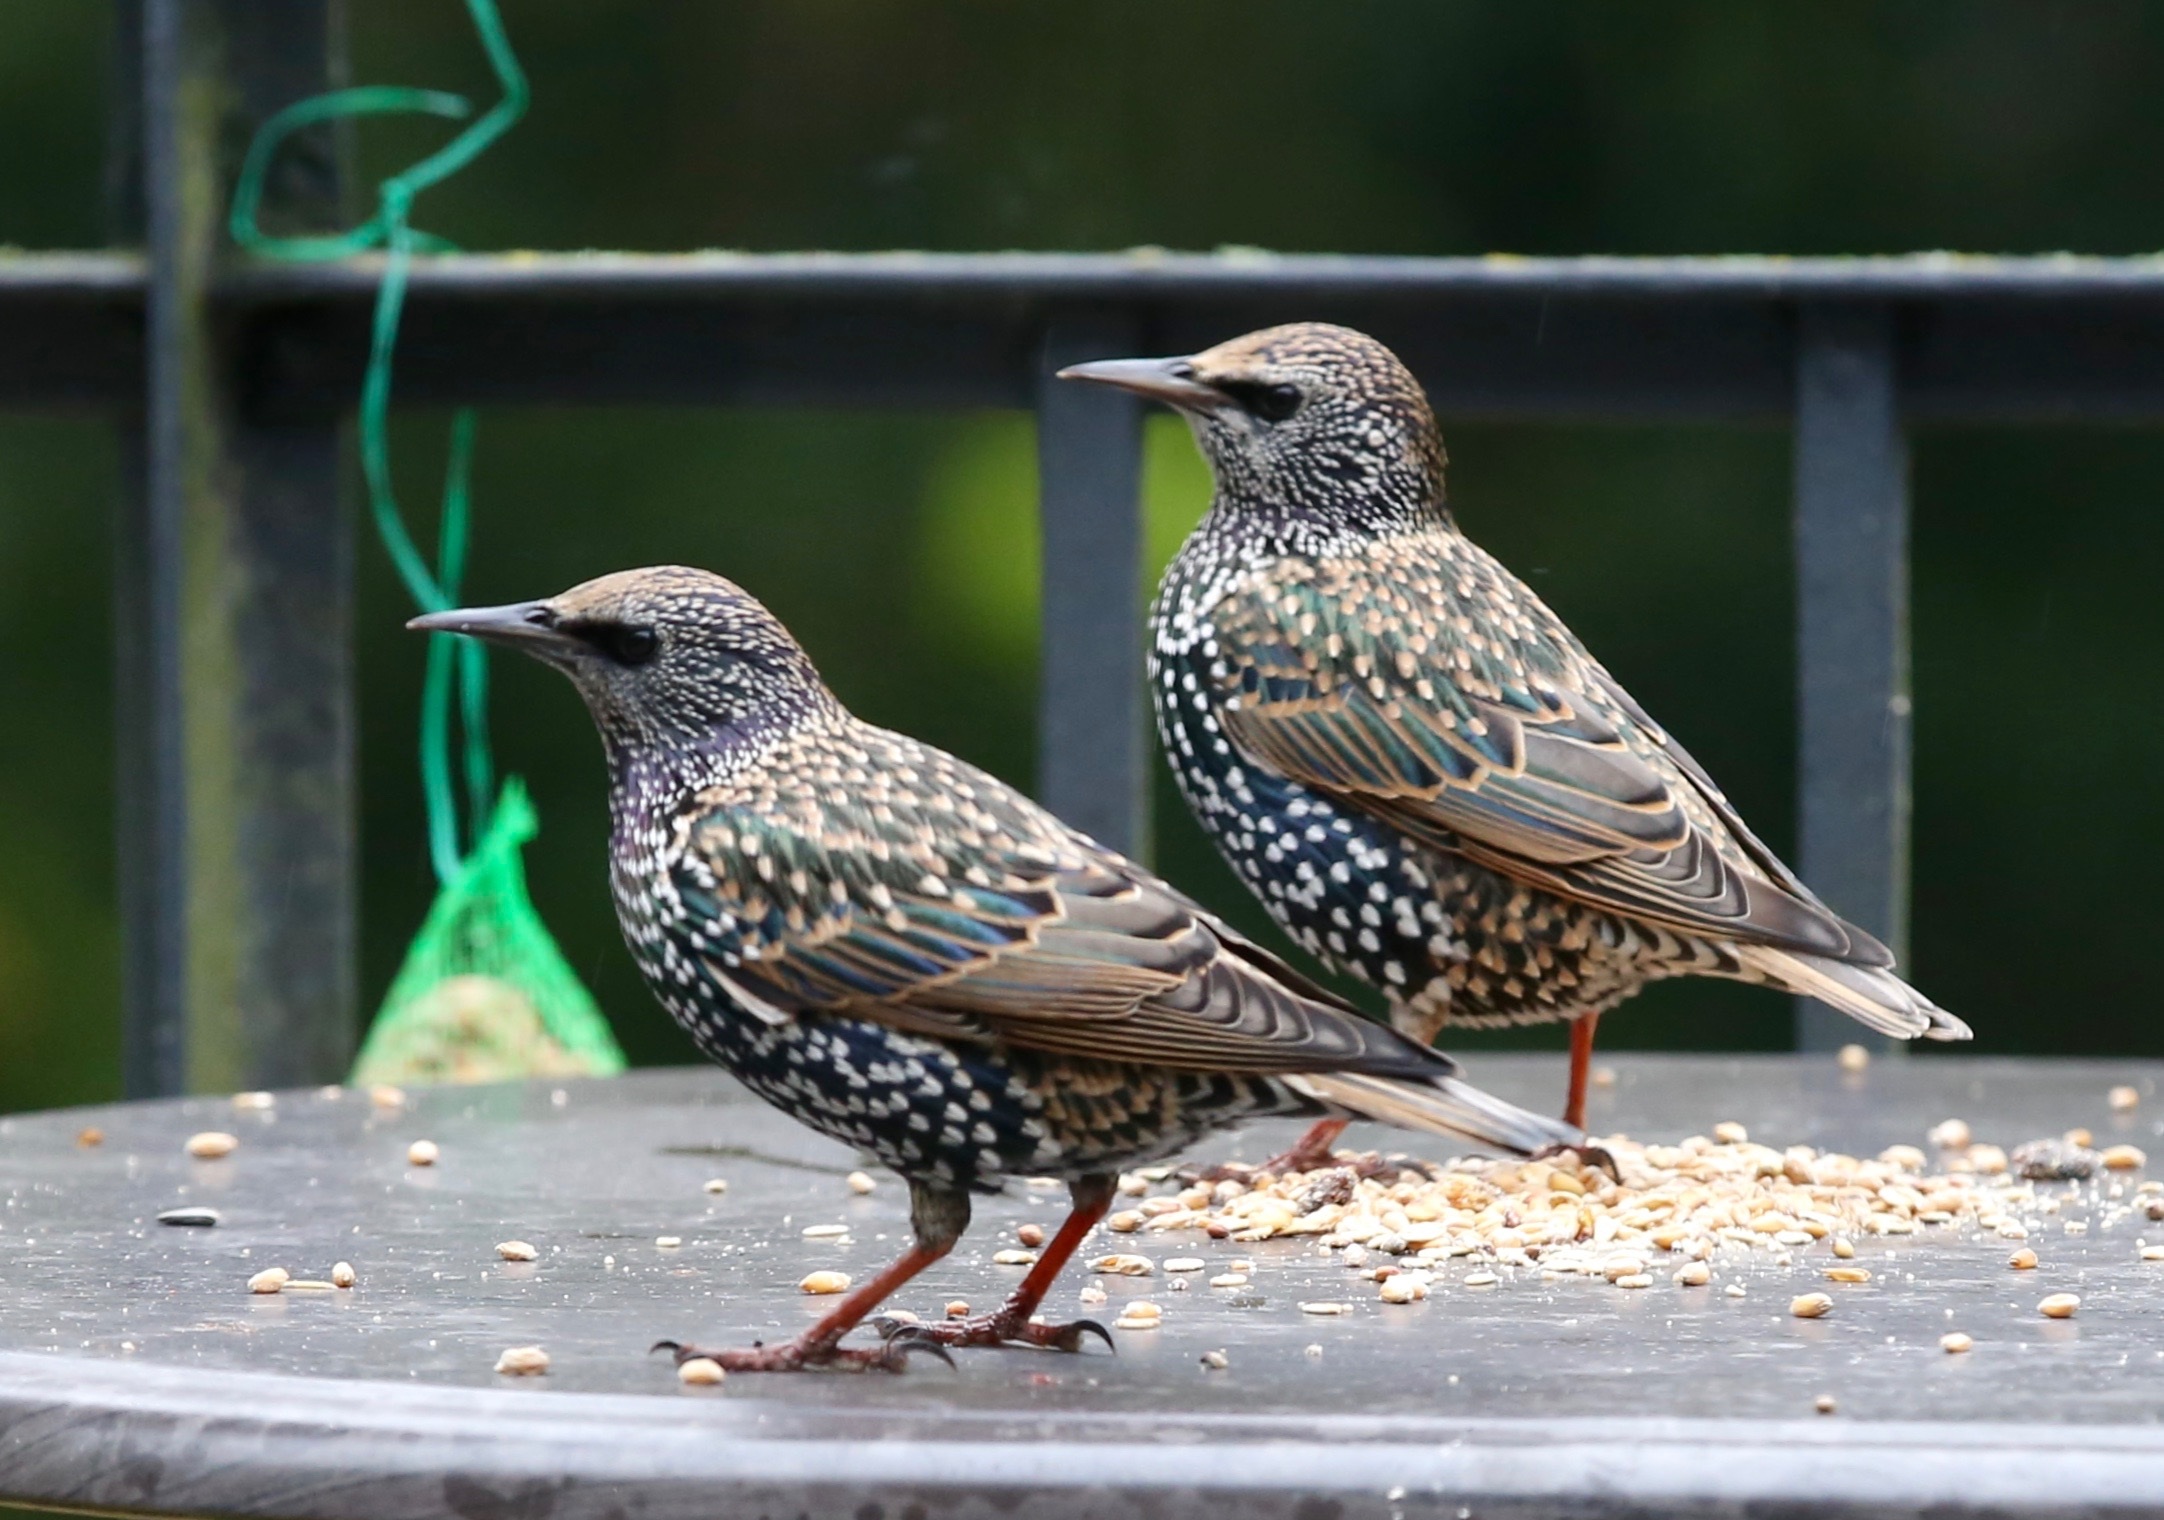
nature, bird, star, animal, wildlife, beak, fauna, songbird, birds, spotted, vertebrate, finch, perching bird